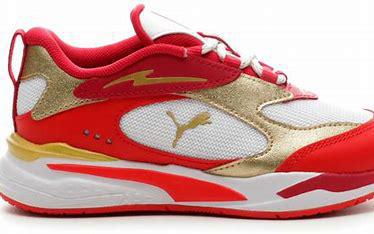
Brand: Puma
Model: Rs Fast